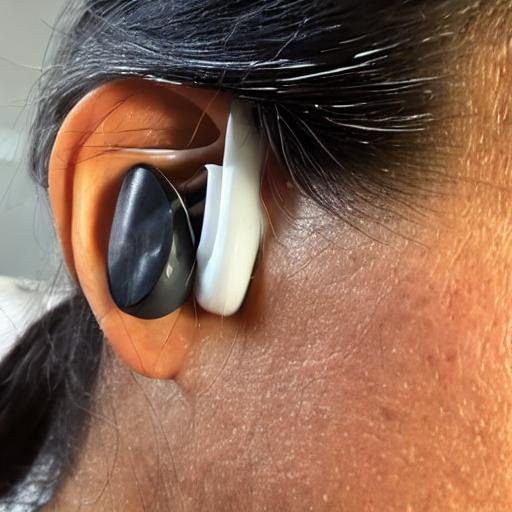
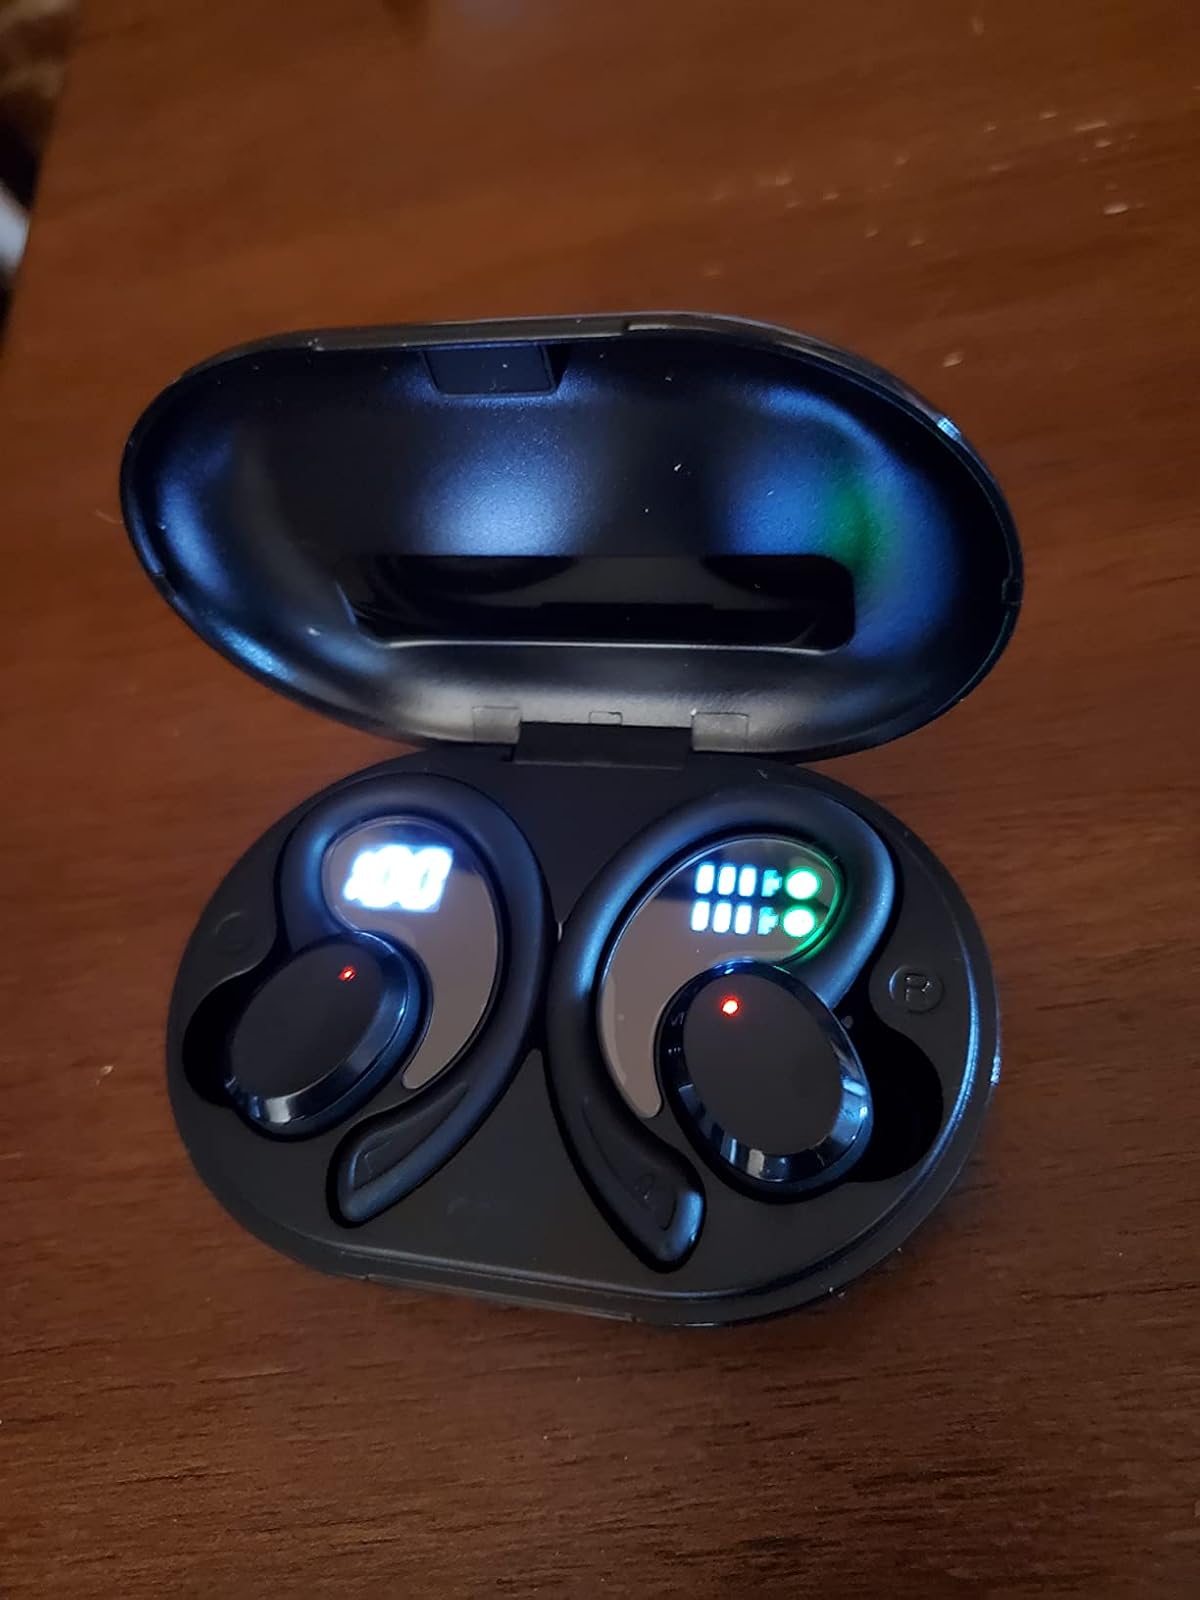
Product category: earbuds
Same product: no